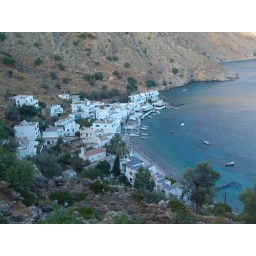
Above Loutro - a small village on the south coast of Crete, only accessable by boat